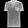
Label: T - shirt / top